Roedad Khan

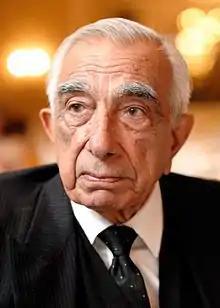
Khan in 2010

Roedad Khan (28 September 1923 – 21 April 2024) was a Pakistani politician and civil servant. He was a leading figure in Pakistan from the start to the end of the Cold War. During his long career, Khan was one of the most senior civil servants of Pakistan.